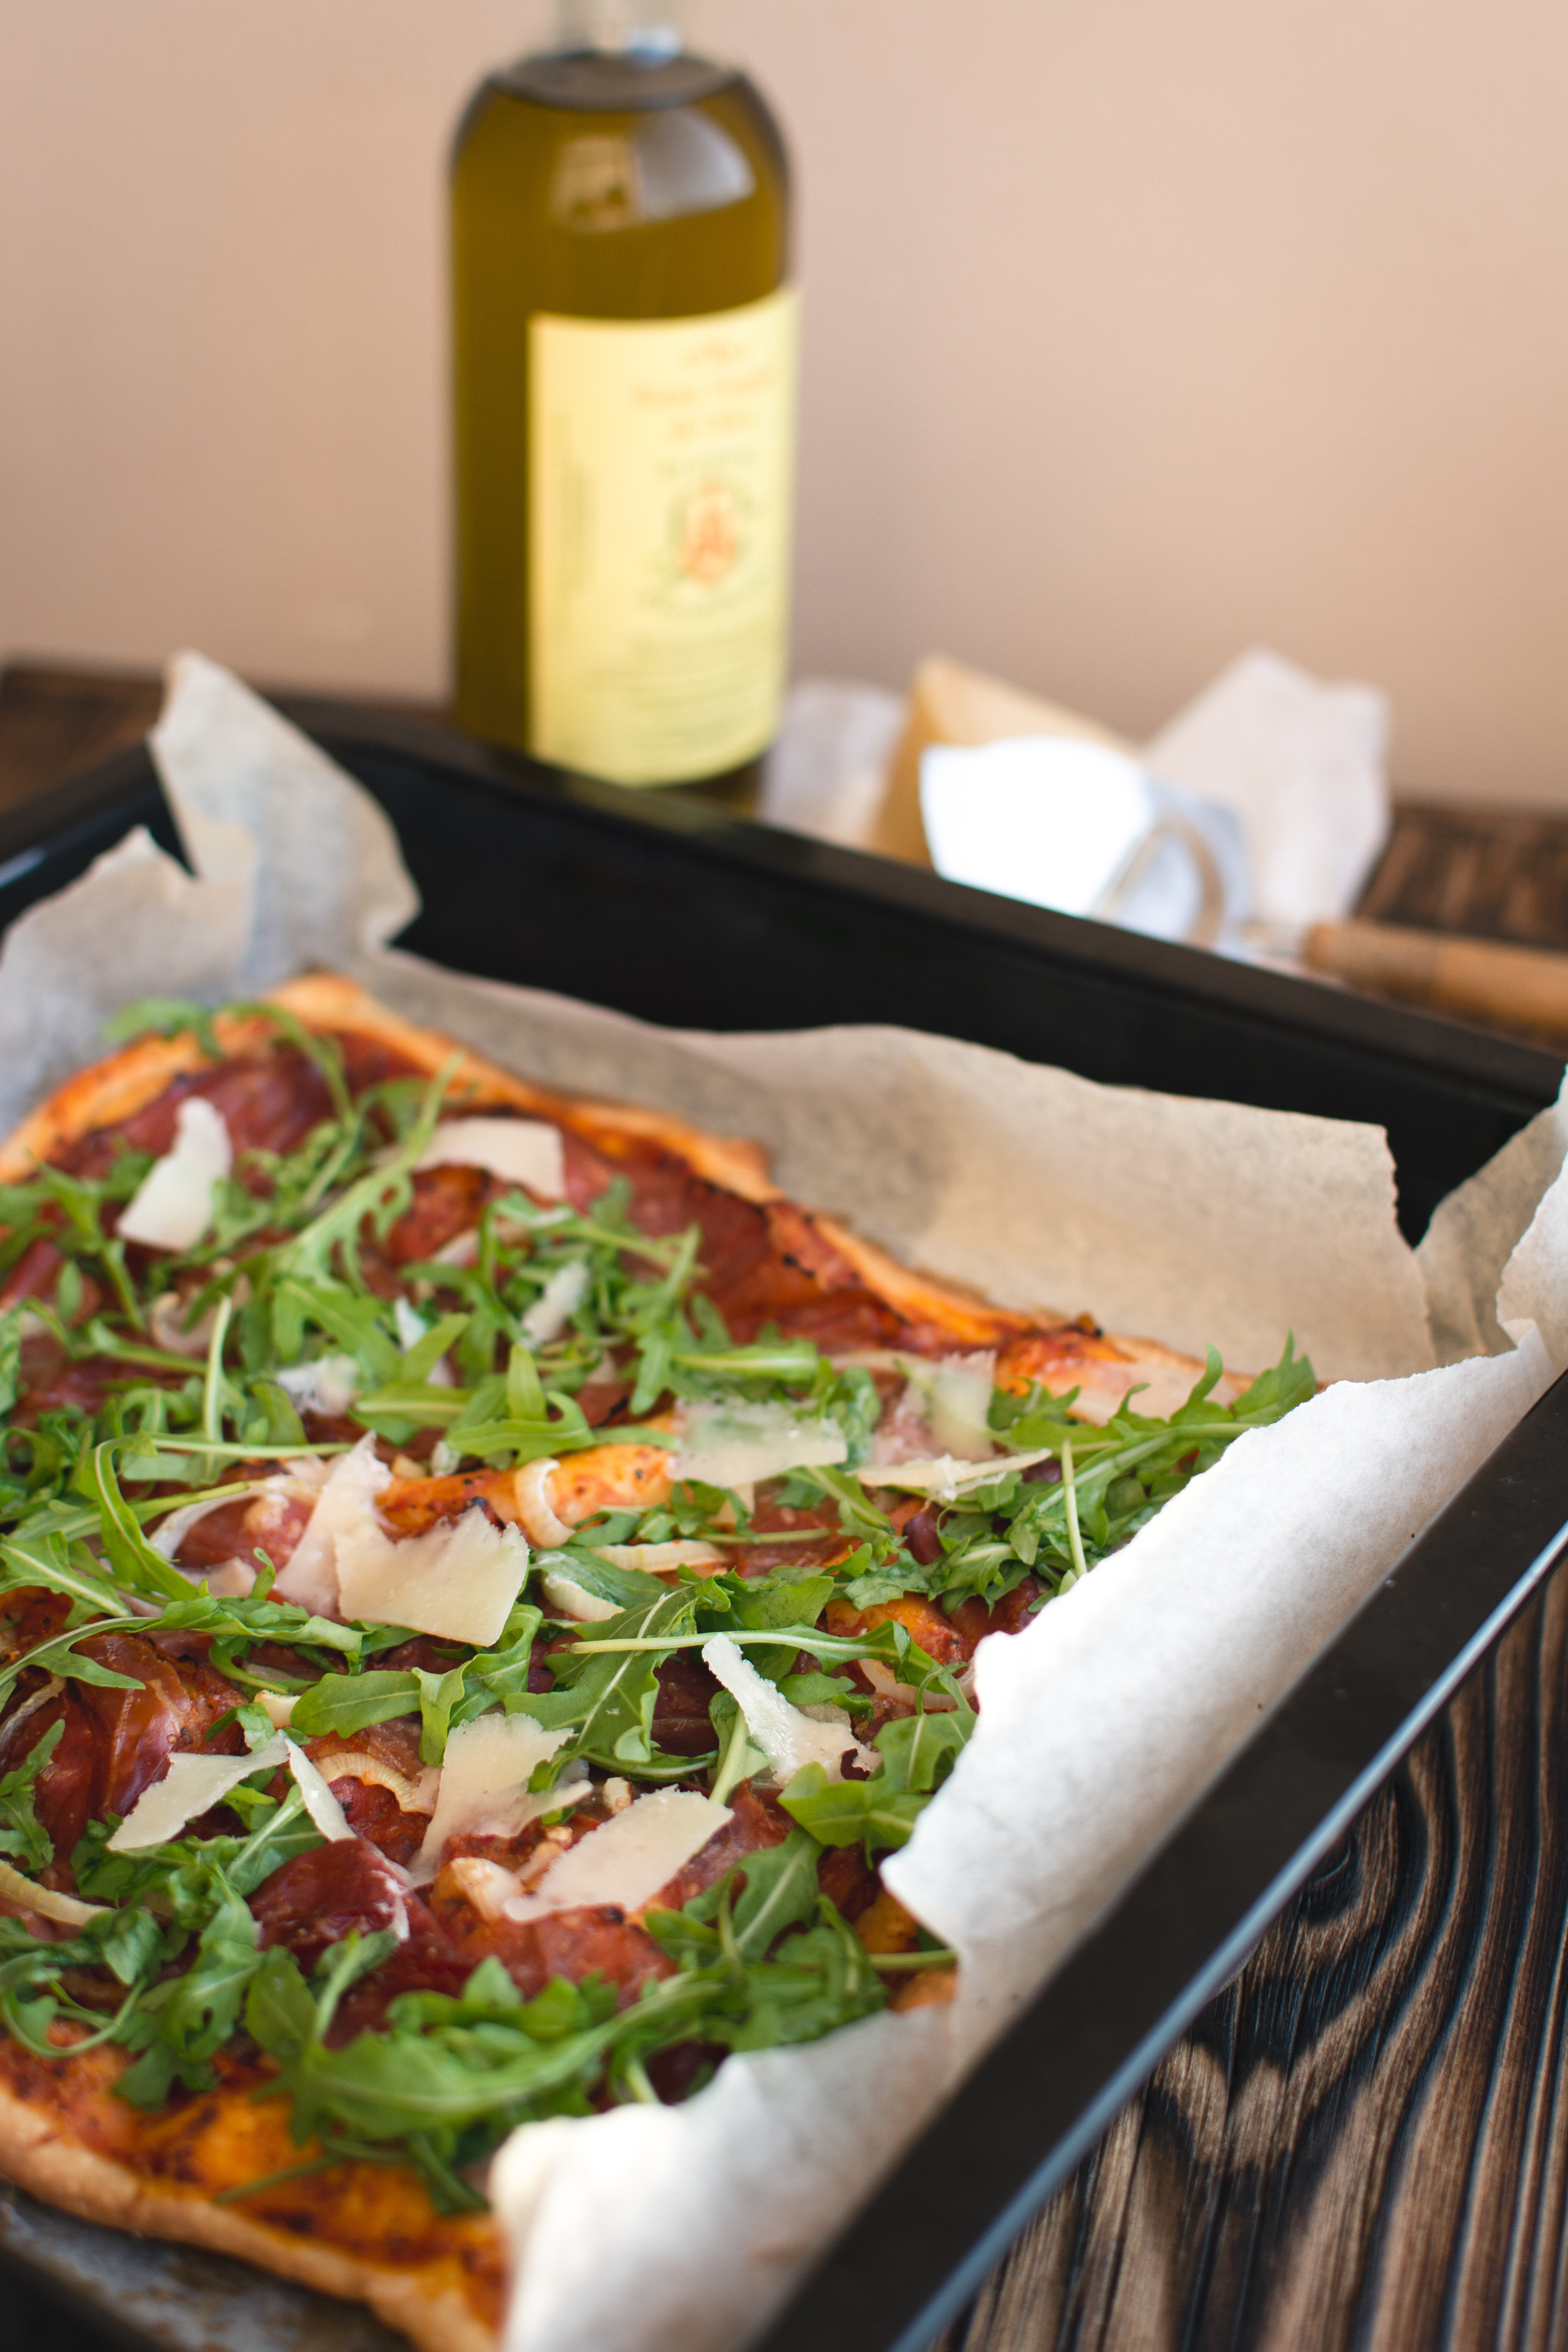
dish, food, cuisine, ingredient, flatbread, pizza, comfort food, italian food, produce, recipe, tarte flamb e, brunch, american food, arugula, meat, lunch, baked goods, goat cheese